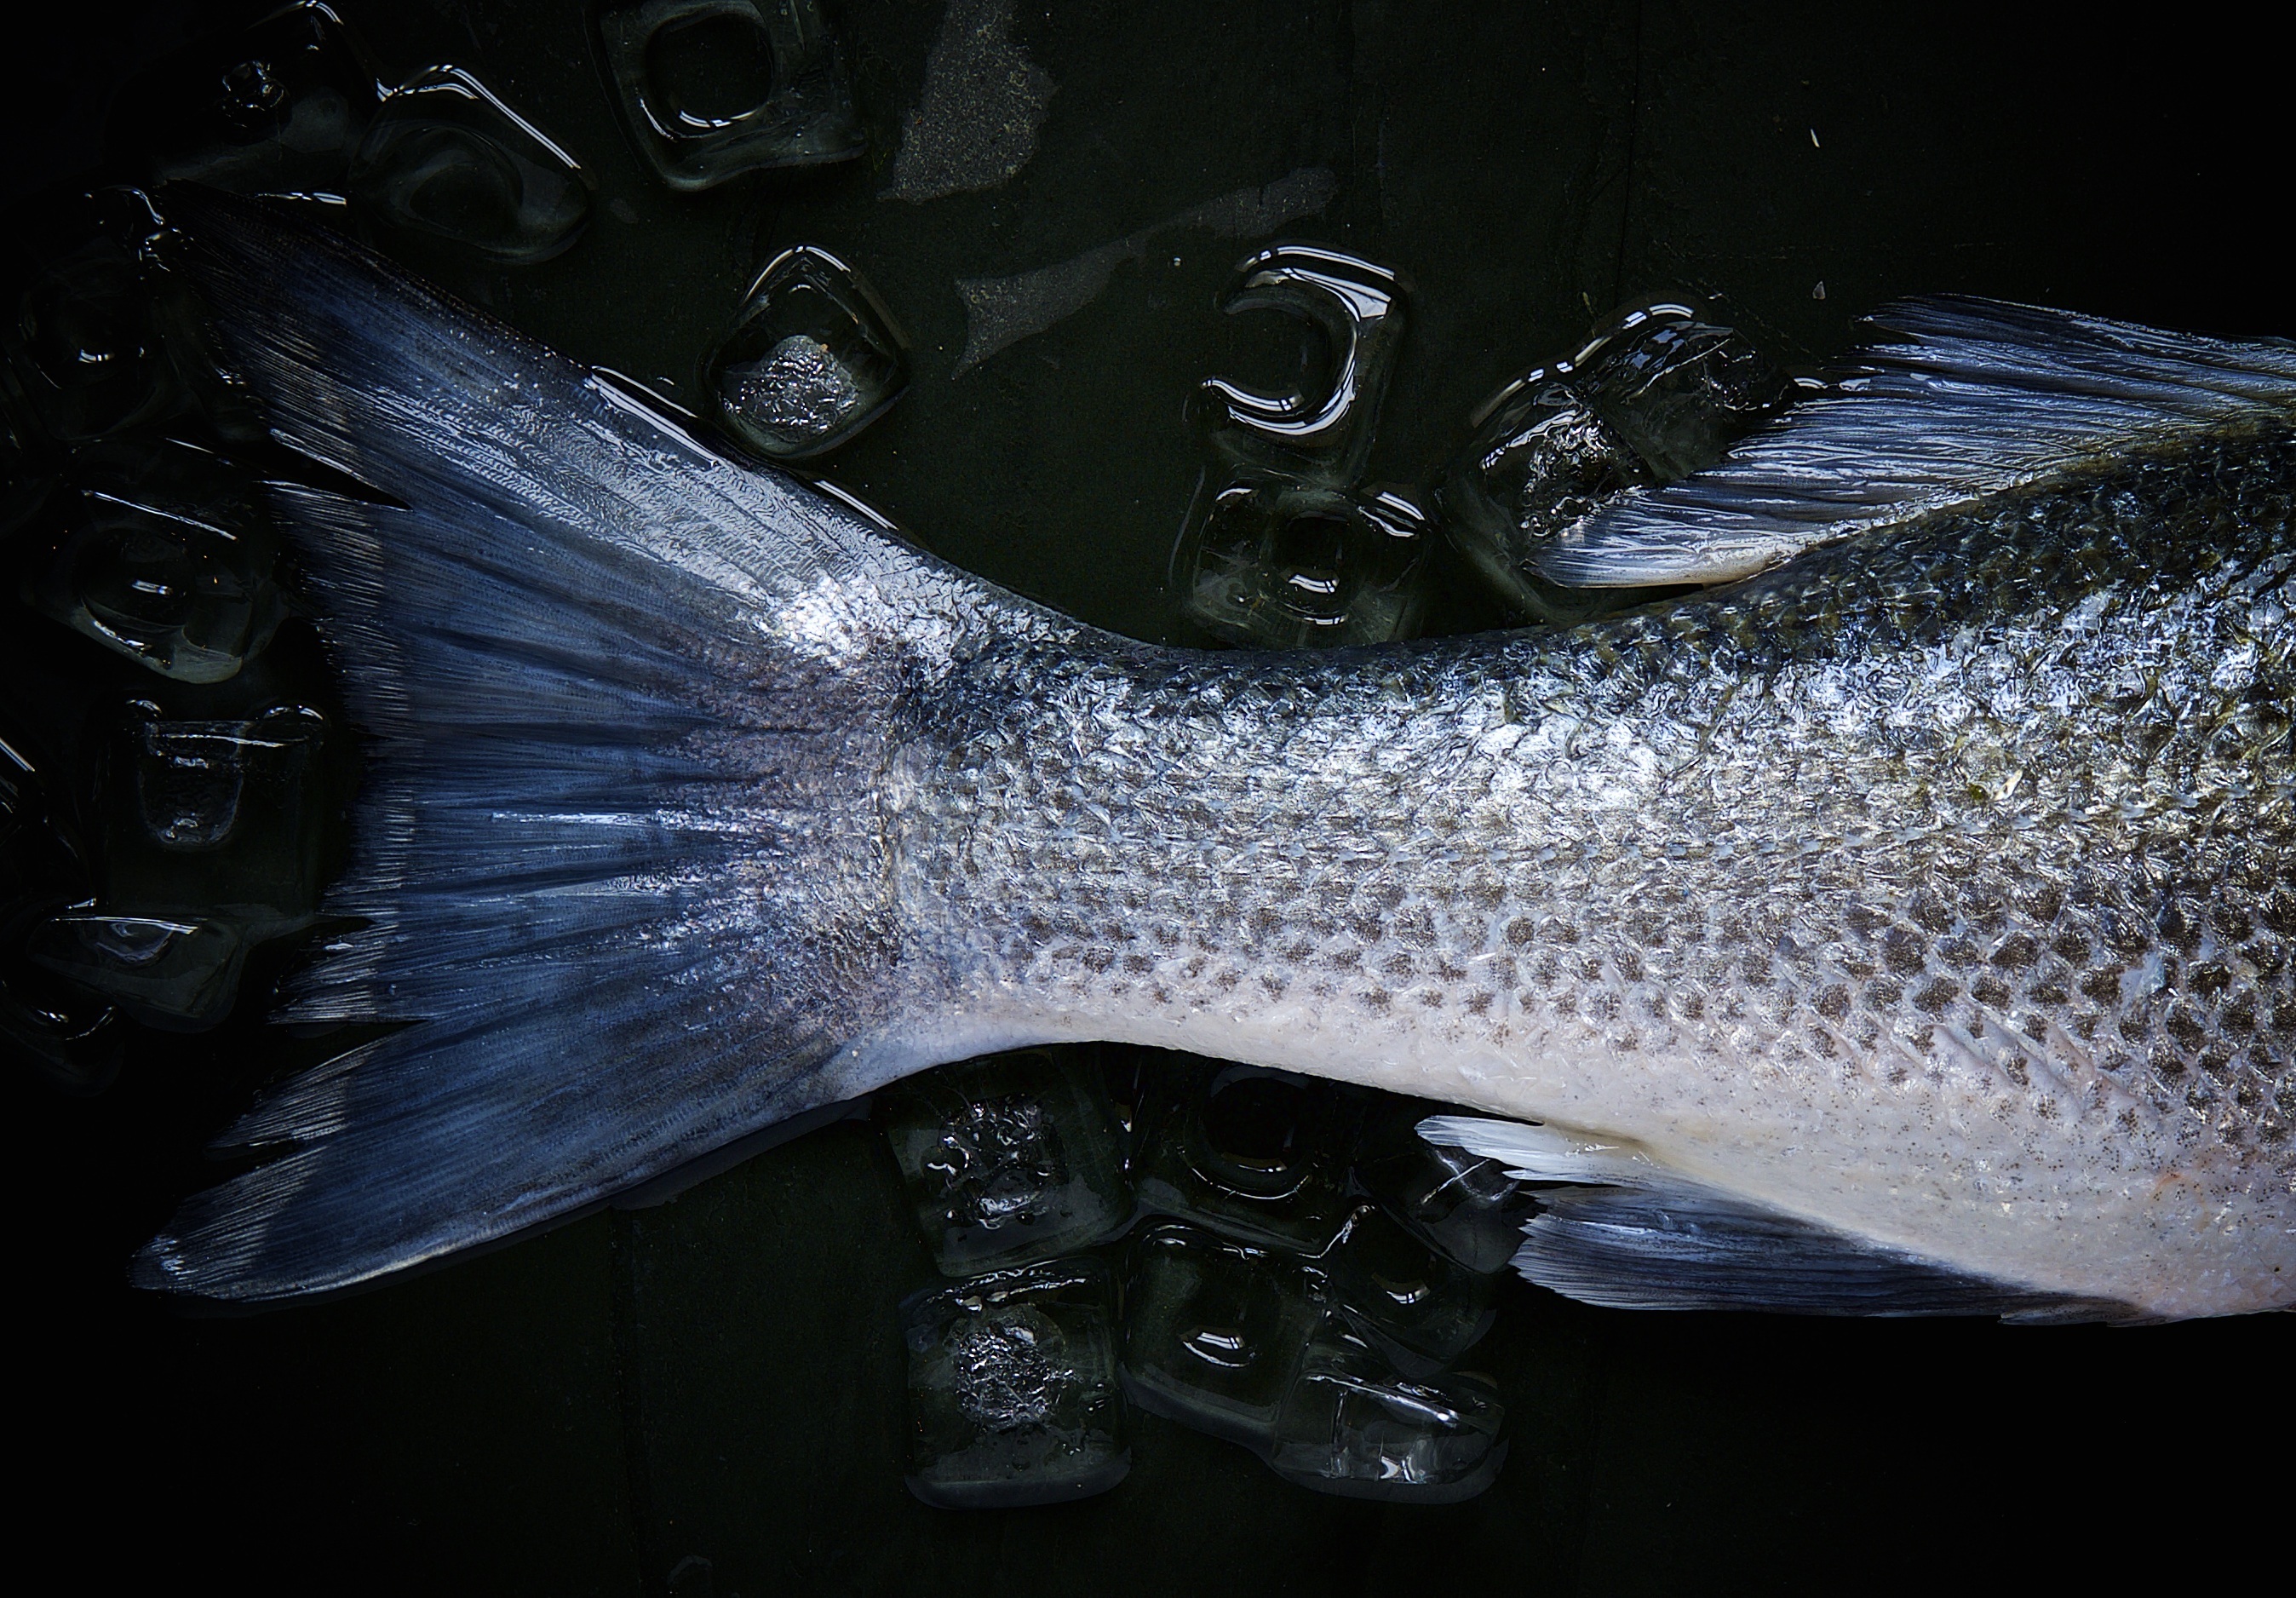
wing, food, biology, fish, iced, tail, fresh food, fresh fish, marine biology, deep sea fish